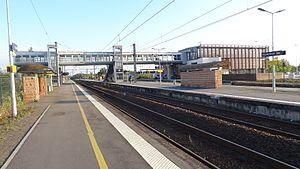
Quais de la gare de Val-de-Reuil, département de l'Eure, France.
La gare de Val-de-Reuil est une gare ferroviaire française de la ligne de Paris-Saint-Lazare au Havre, située sur le territoire de la commune de Val-de-Reuil dans le département de l'Eure, en région Normandie.